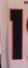
Number: 1